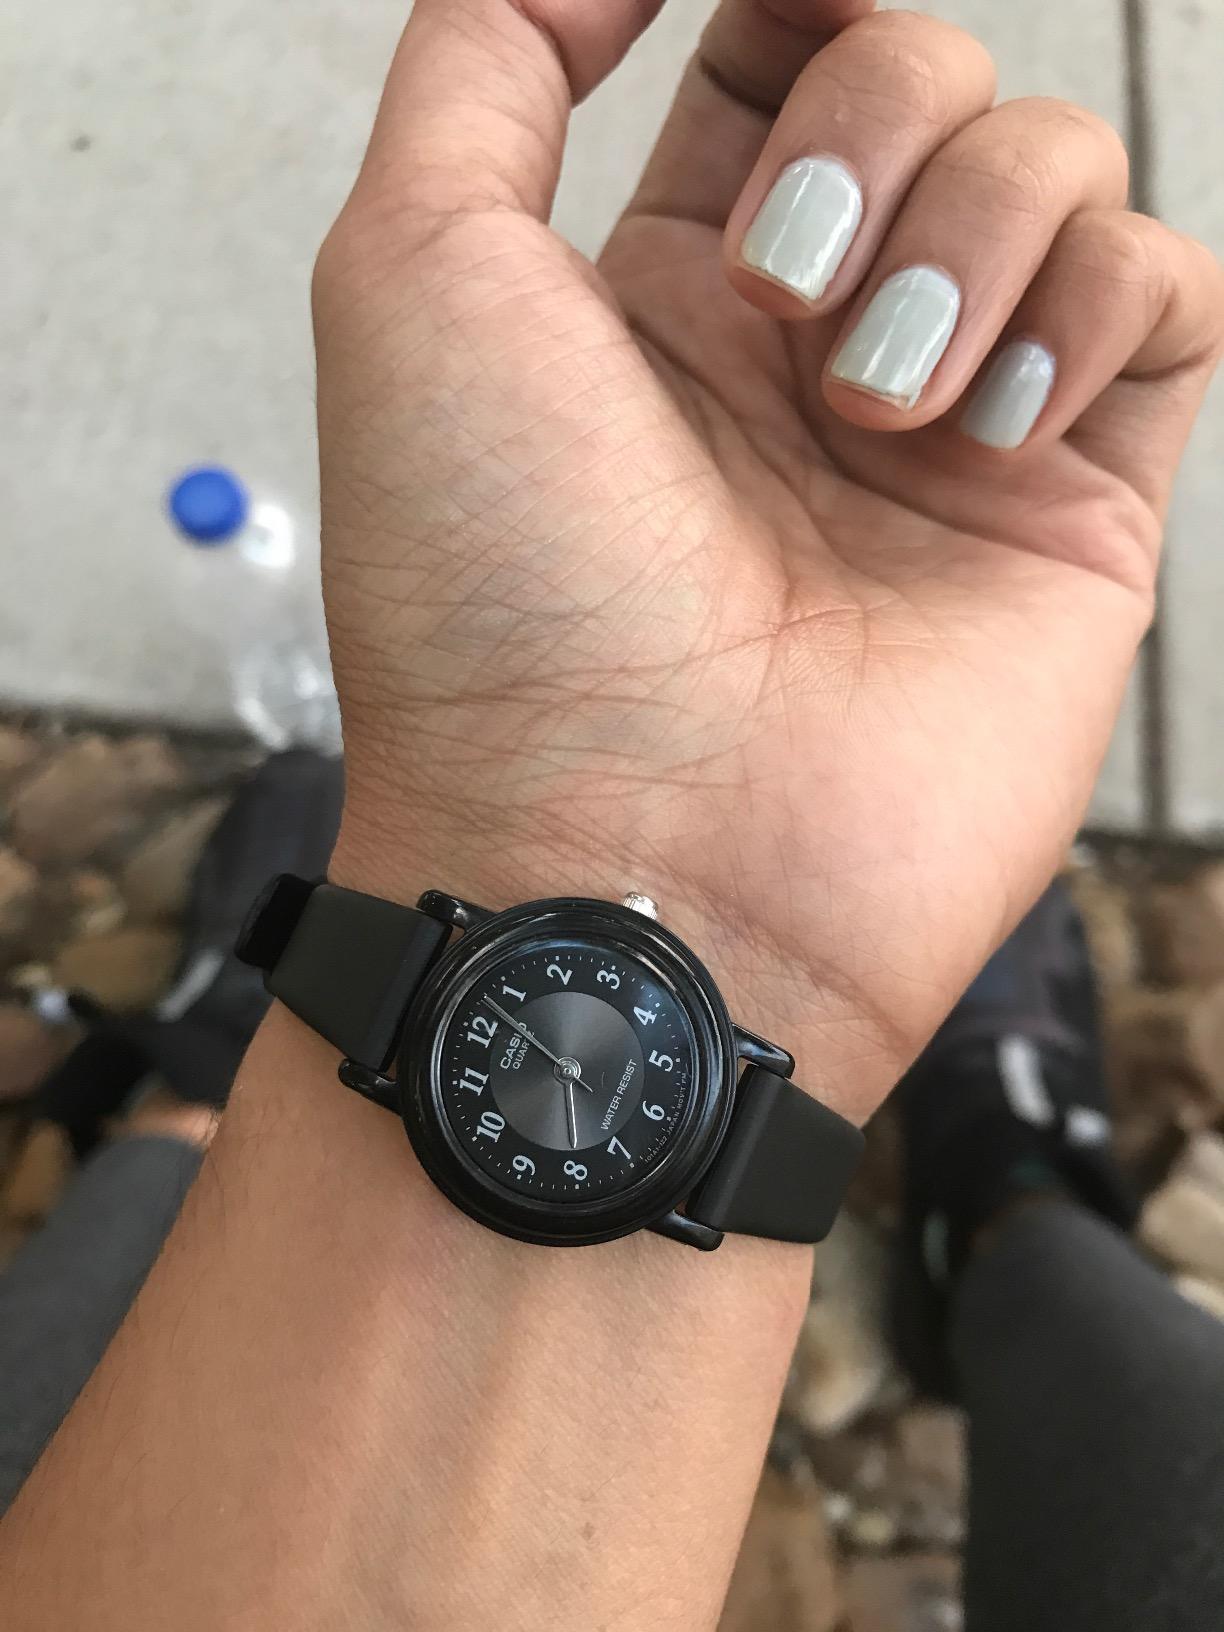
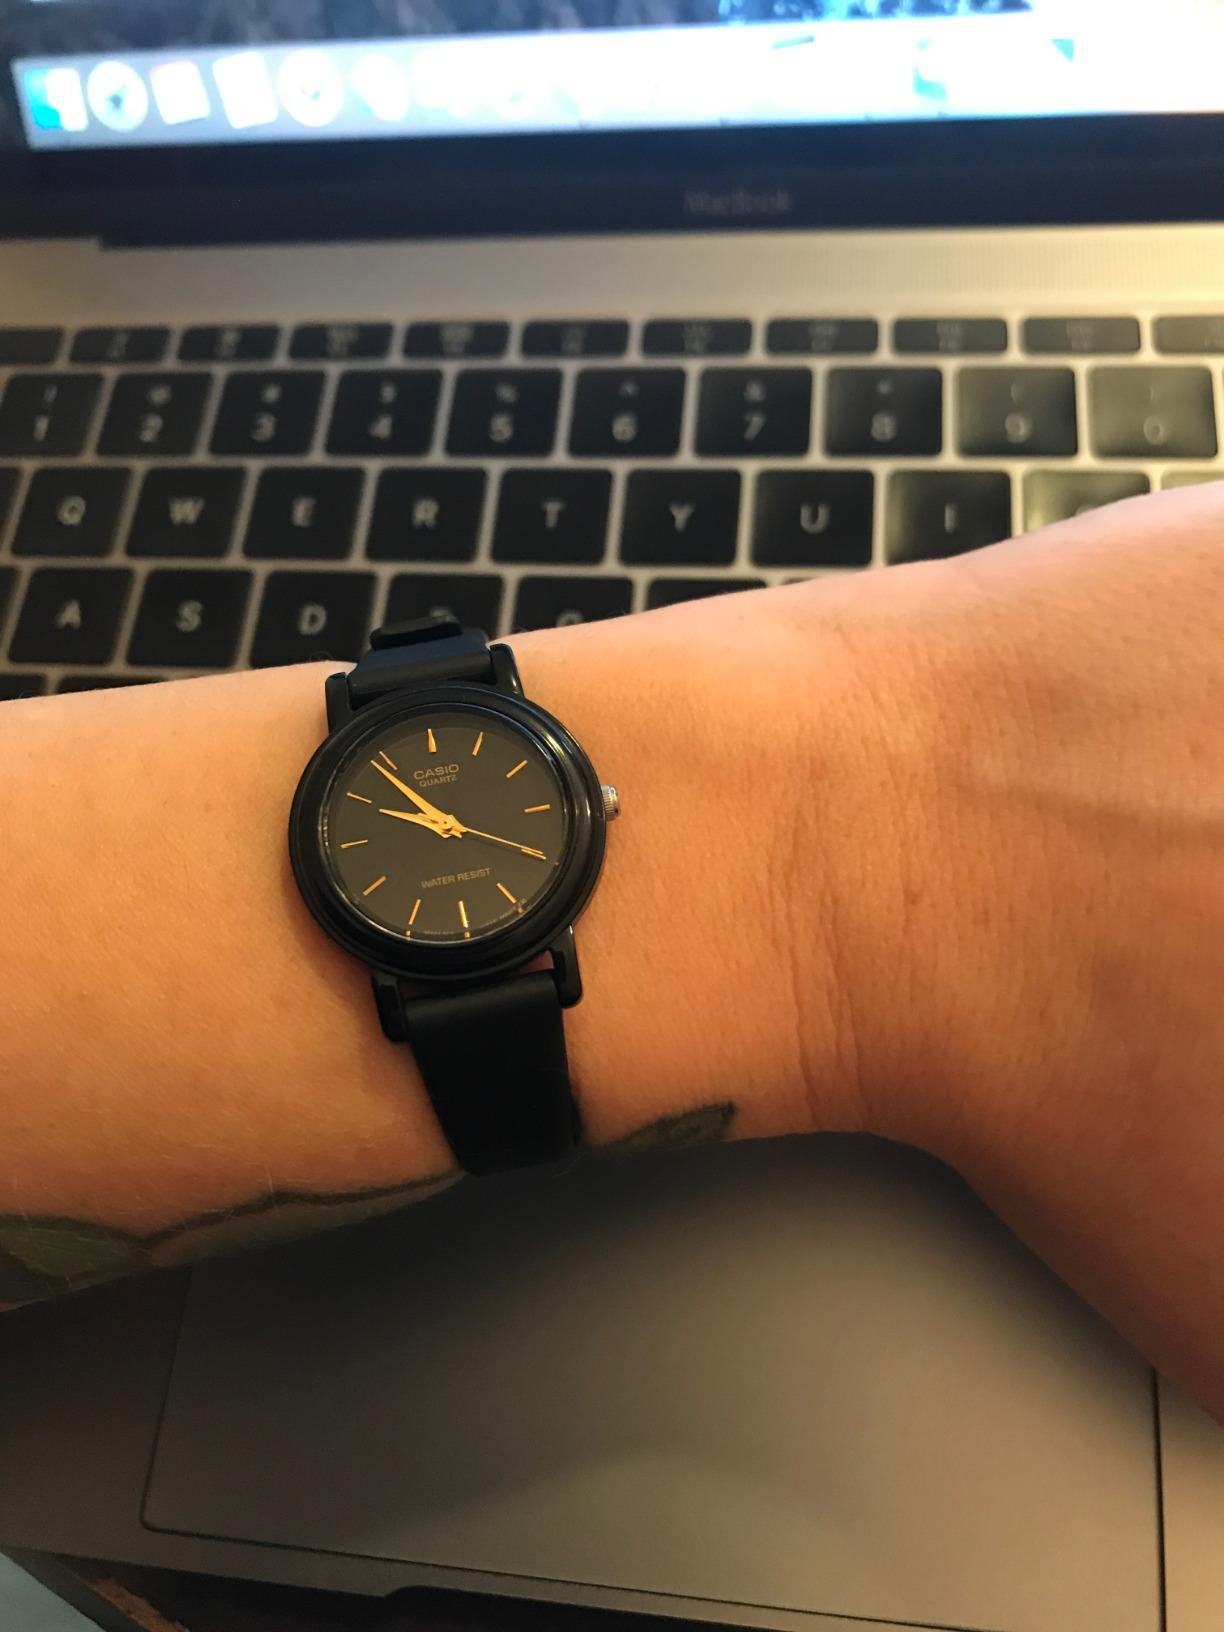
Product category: accessories_watch
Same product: no